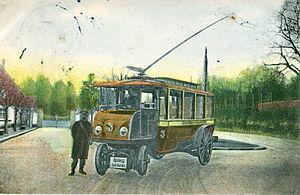
Carte postale ancienne, sans mention d'éditeur, n°R488
Les transports en commun de l'agglomération mulhousienne, exploités sous le nom Soléa, est la société qui administre les réseaux bus et le tramway de Mulhouse dans l'agglomération de Mulhouse. Elle exploite également le tram-train Mulhouse-Vallée de la Thur conjointement avec la SNCF.
Le trolleybus de Mulhouse était un réseau de transports en commun de la ville de Mulhouse. Deux réseaux se sont succédé au cours du XXᵉ siècle : le Gleislose Bahn, construit sous l'occupation allemande, et qui fonctionna de 1908 à 1918, puis un second réseau de trolleybus, est mis en service en 1947, en remplacement de l'ancien tramway de Mulhouse. Ce dernier réseau fonctionne jusqu'en 1968.